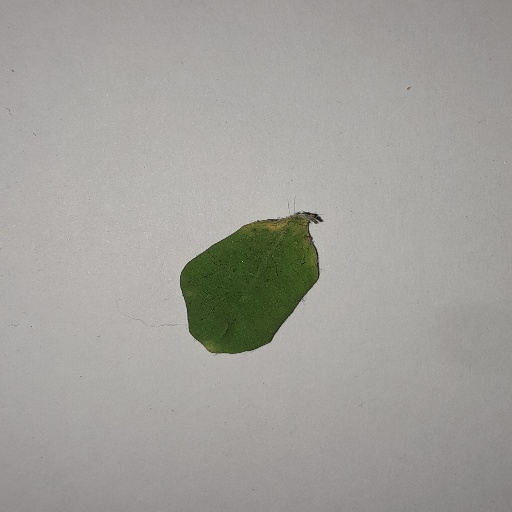
Species: Sojina
Leaf condition: Yellow Leaf